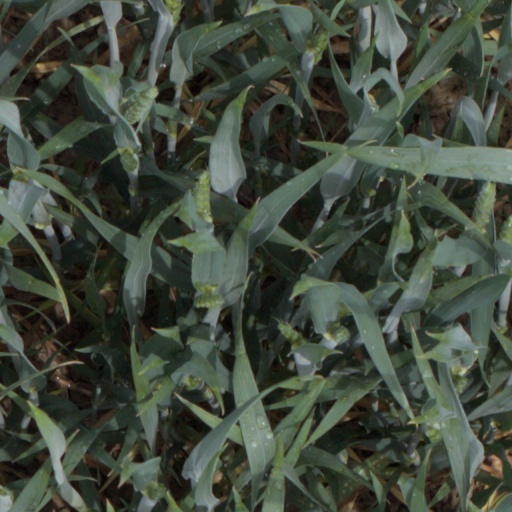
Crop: wheat